Rube Lutzke

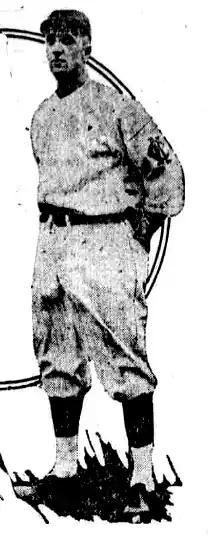
Rube Lutzke

Rube Lutzke (November 17, 1897 – March 6, 1938) was an American professional baseball player. He played from 1923 to 1927 with the Cleveland Indians. He primarily played third base.